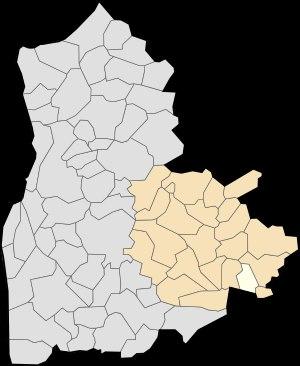
Vieil-Moutier est une commune française située dans le département du Pas-de-Calais en région Hauts-de-France.